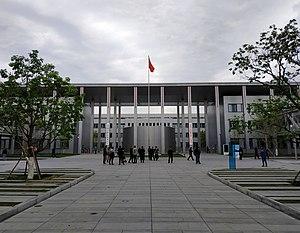
Xiong'an, ou plus officiellement la Nouvelle Zone de Xiong'an, est une zone économique spéciale créée dans la province du Hebei, s'inscrivant plus généralement dans la région capitale Jing-jin-ji.